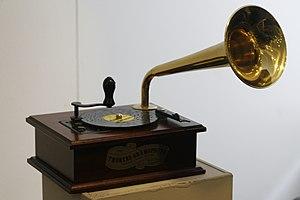
Thorens est une entreprise suisse fondée en 1883 et fabricant du matériel audio haut de gamme ; elle est principalement renommée et diffusée mondialement pour ses platines tourne-disques vinyle. Rachetée par Gunter Kürten, l'entreprise transfère son siège social en Allemagne en 2018.